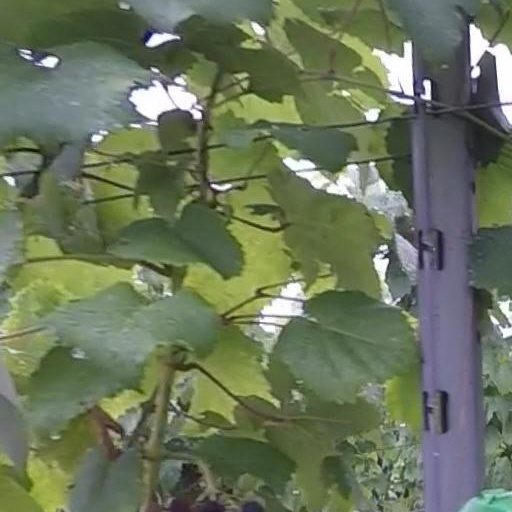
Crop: grape